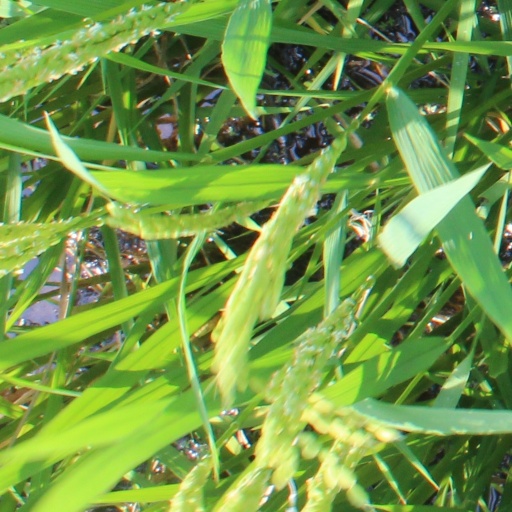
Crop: rice